Onondaga, New York

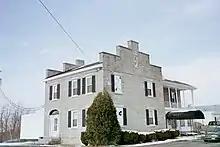
The Gen. Orrin Hutchinson House

The Onondaga region was within what was designated the Central New York Military Tract, in which the new government allotted land grants to veterans as payment for their war service. In the postwar years, the area was flooded with migrants from New England and eastern New York. The Town of Onondaga was incorporated on April 2, 1798, from parts of other towns, with several subsequent boundary changes. When Onondaga County was formed in 1794, the town was established originally from parts of the Towns of Marcellus, Pompey, and Manlius.